Japanese architecture

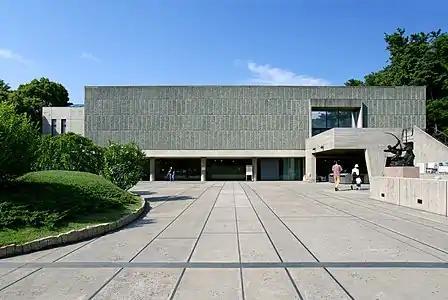
National Museum of Western Art, Tōkyō, built in 1955

In the Taishō and early Shōwa periods two influential American architects worked in Japan. The first was Frank Lloyd Wright who designed the Imperial Hotel, Tokyo (1913–1923) and the Yodokō Guest House (1924), both of which used locally quarried Ōya stone. Wright had a number of Japanese apprentices under his tutelage, such as Arata Endo, who constructed the Kōshien Hotel in 1930.